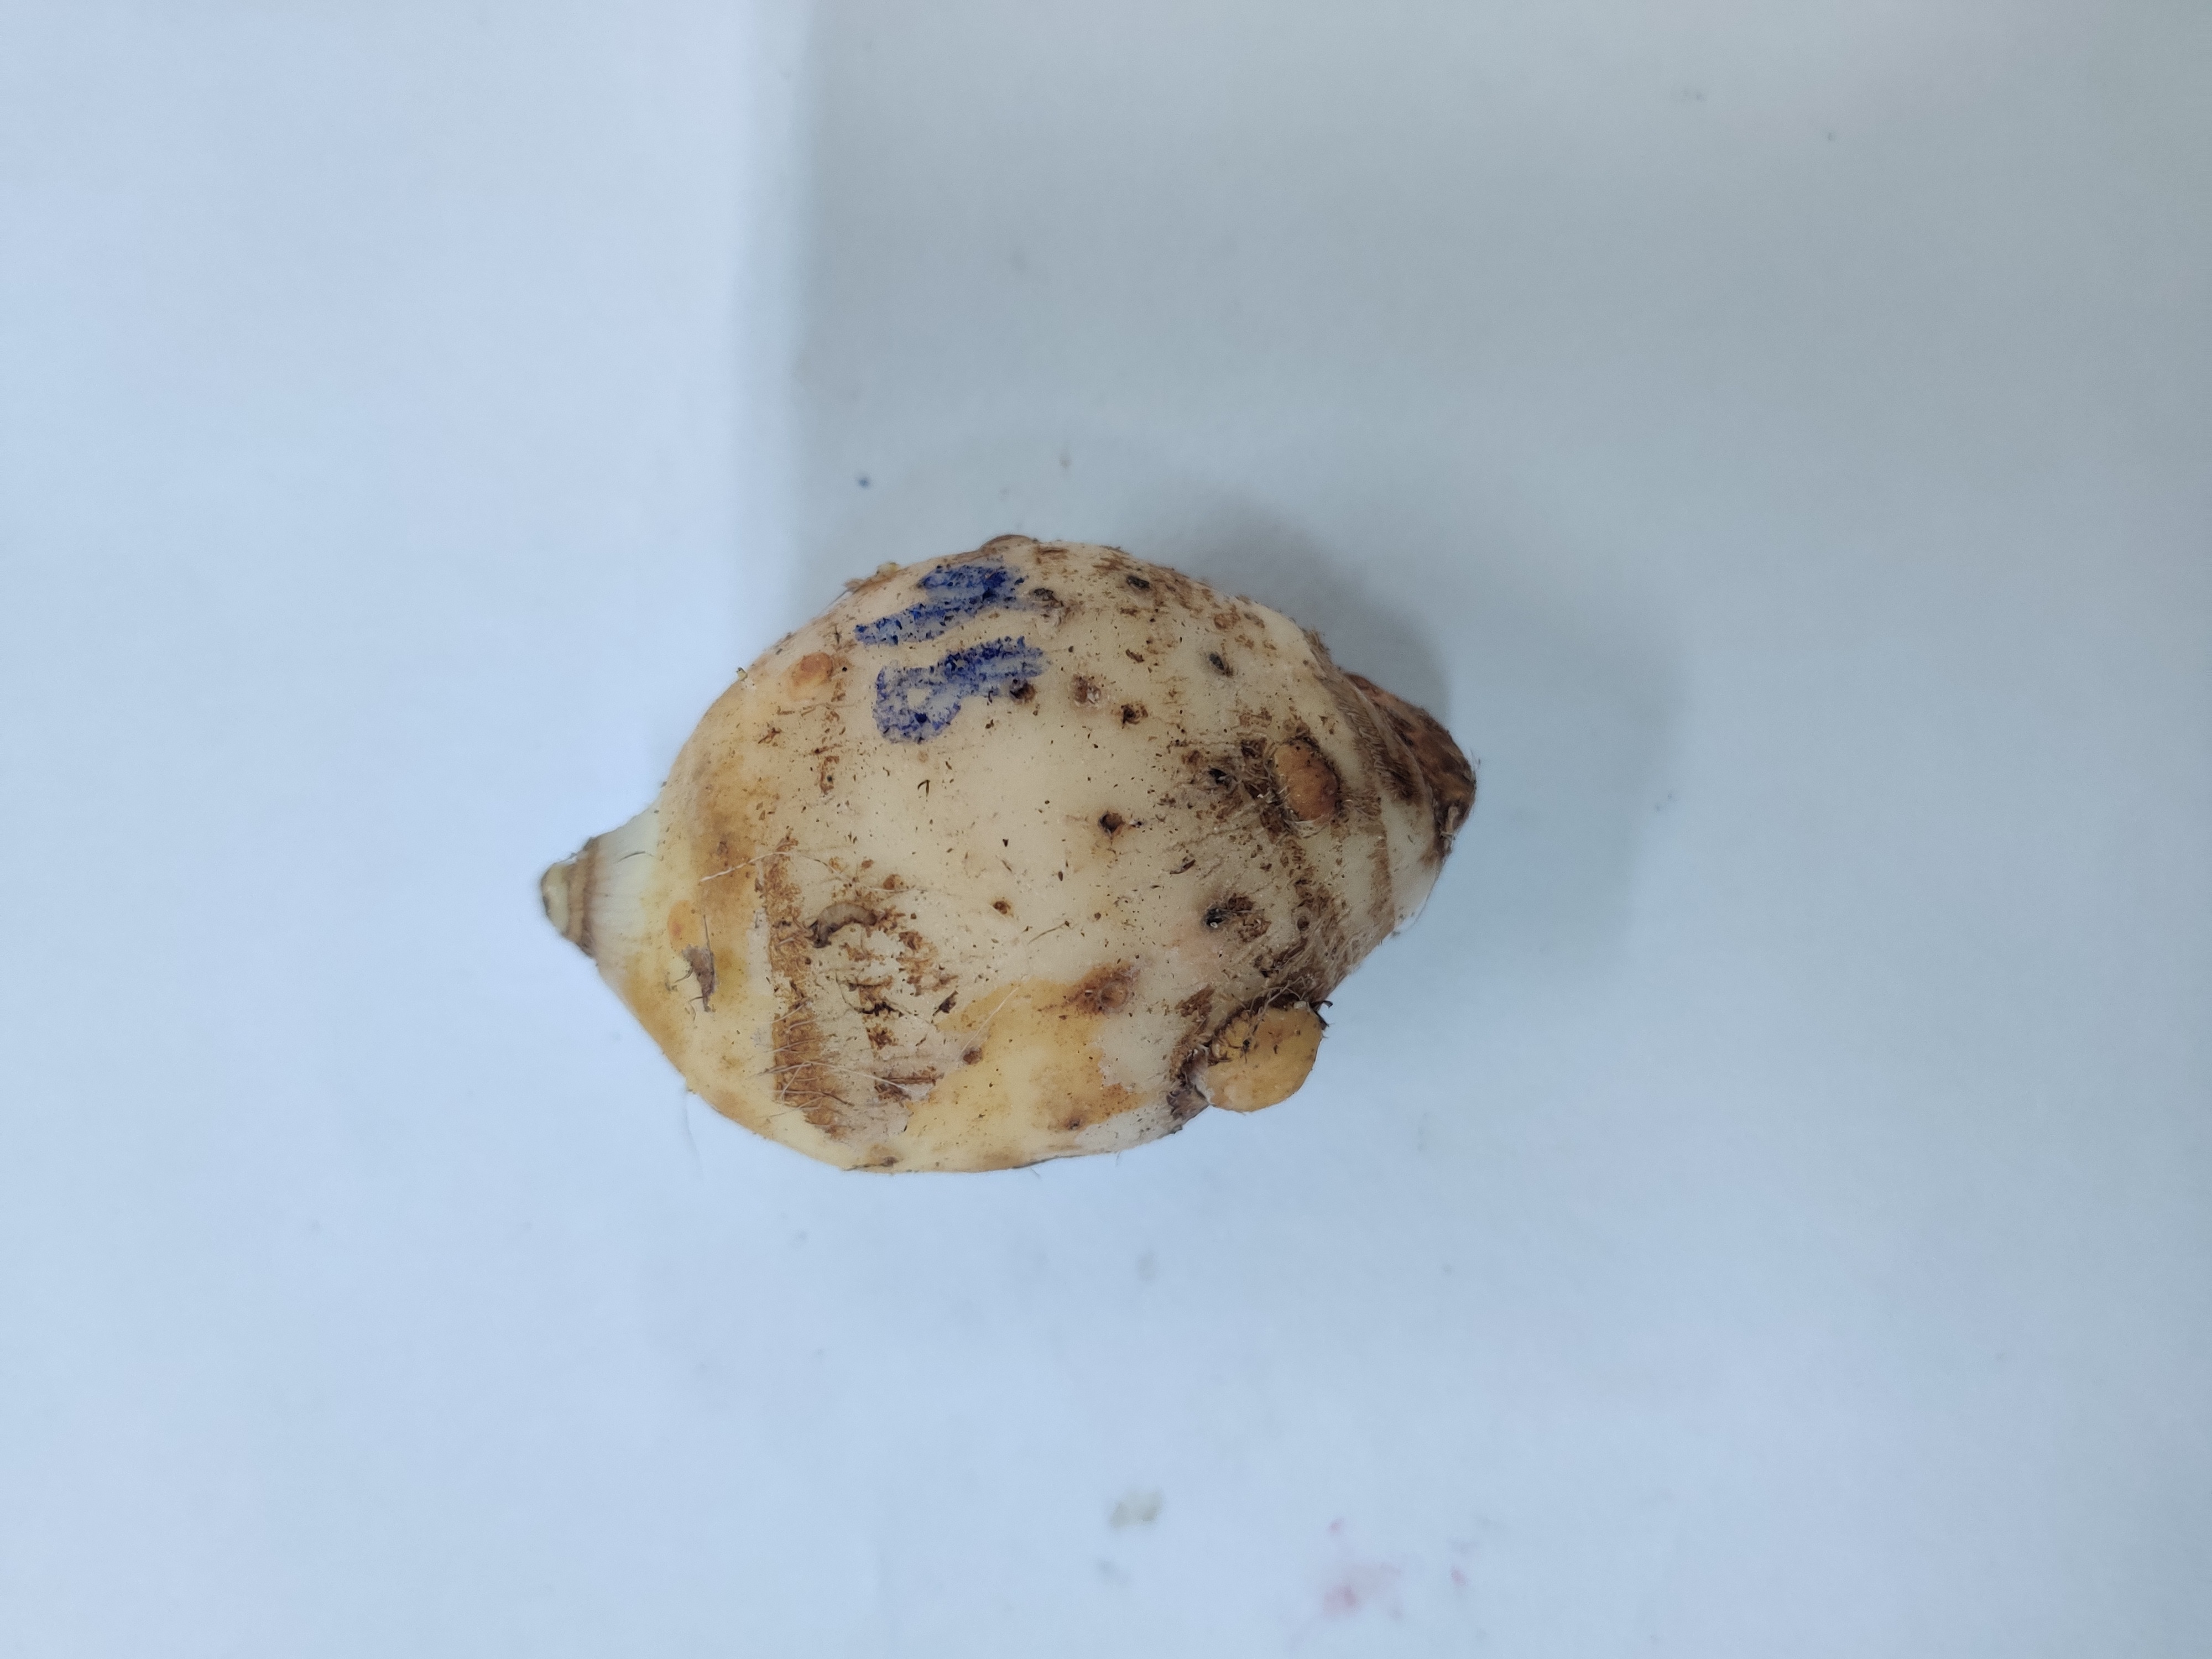
Crop: Taro root
Condition: Damaged